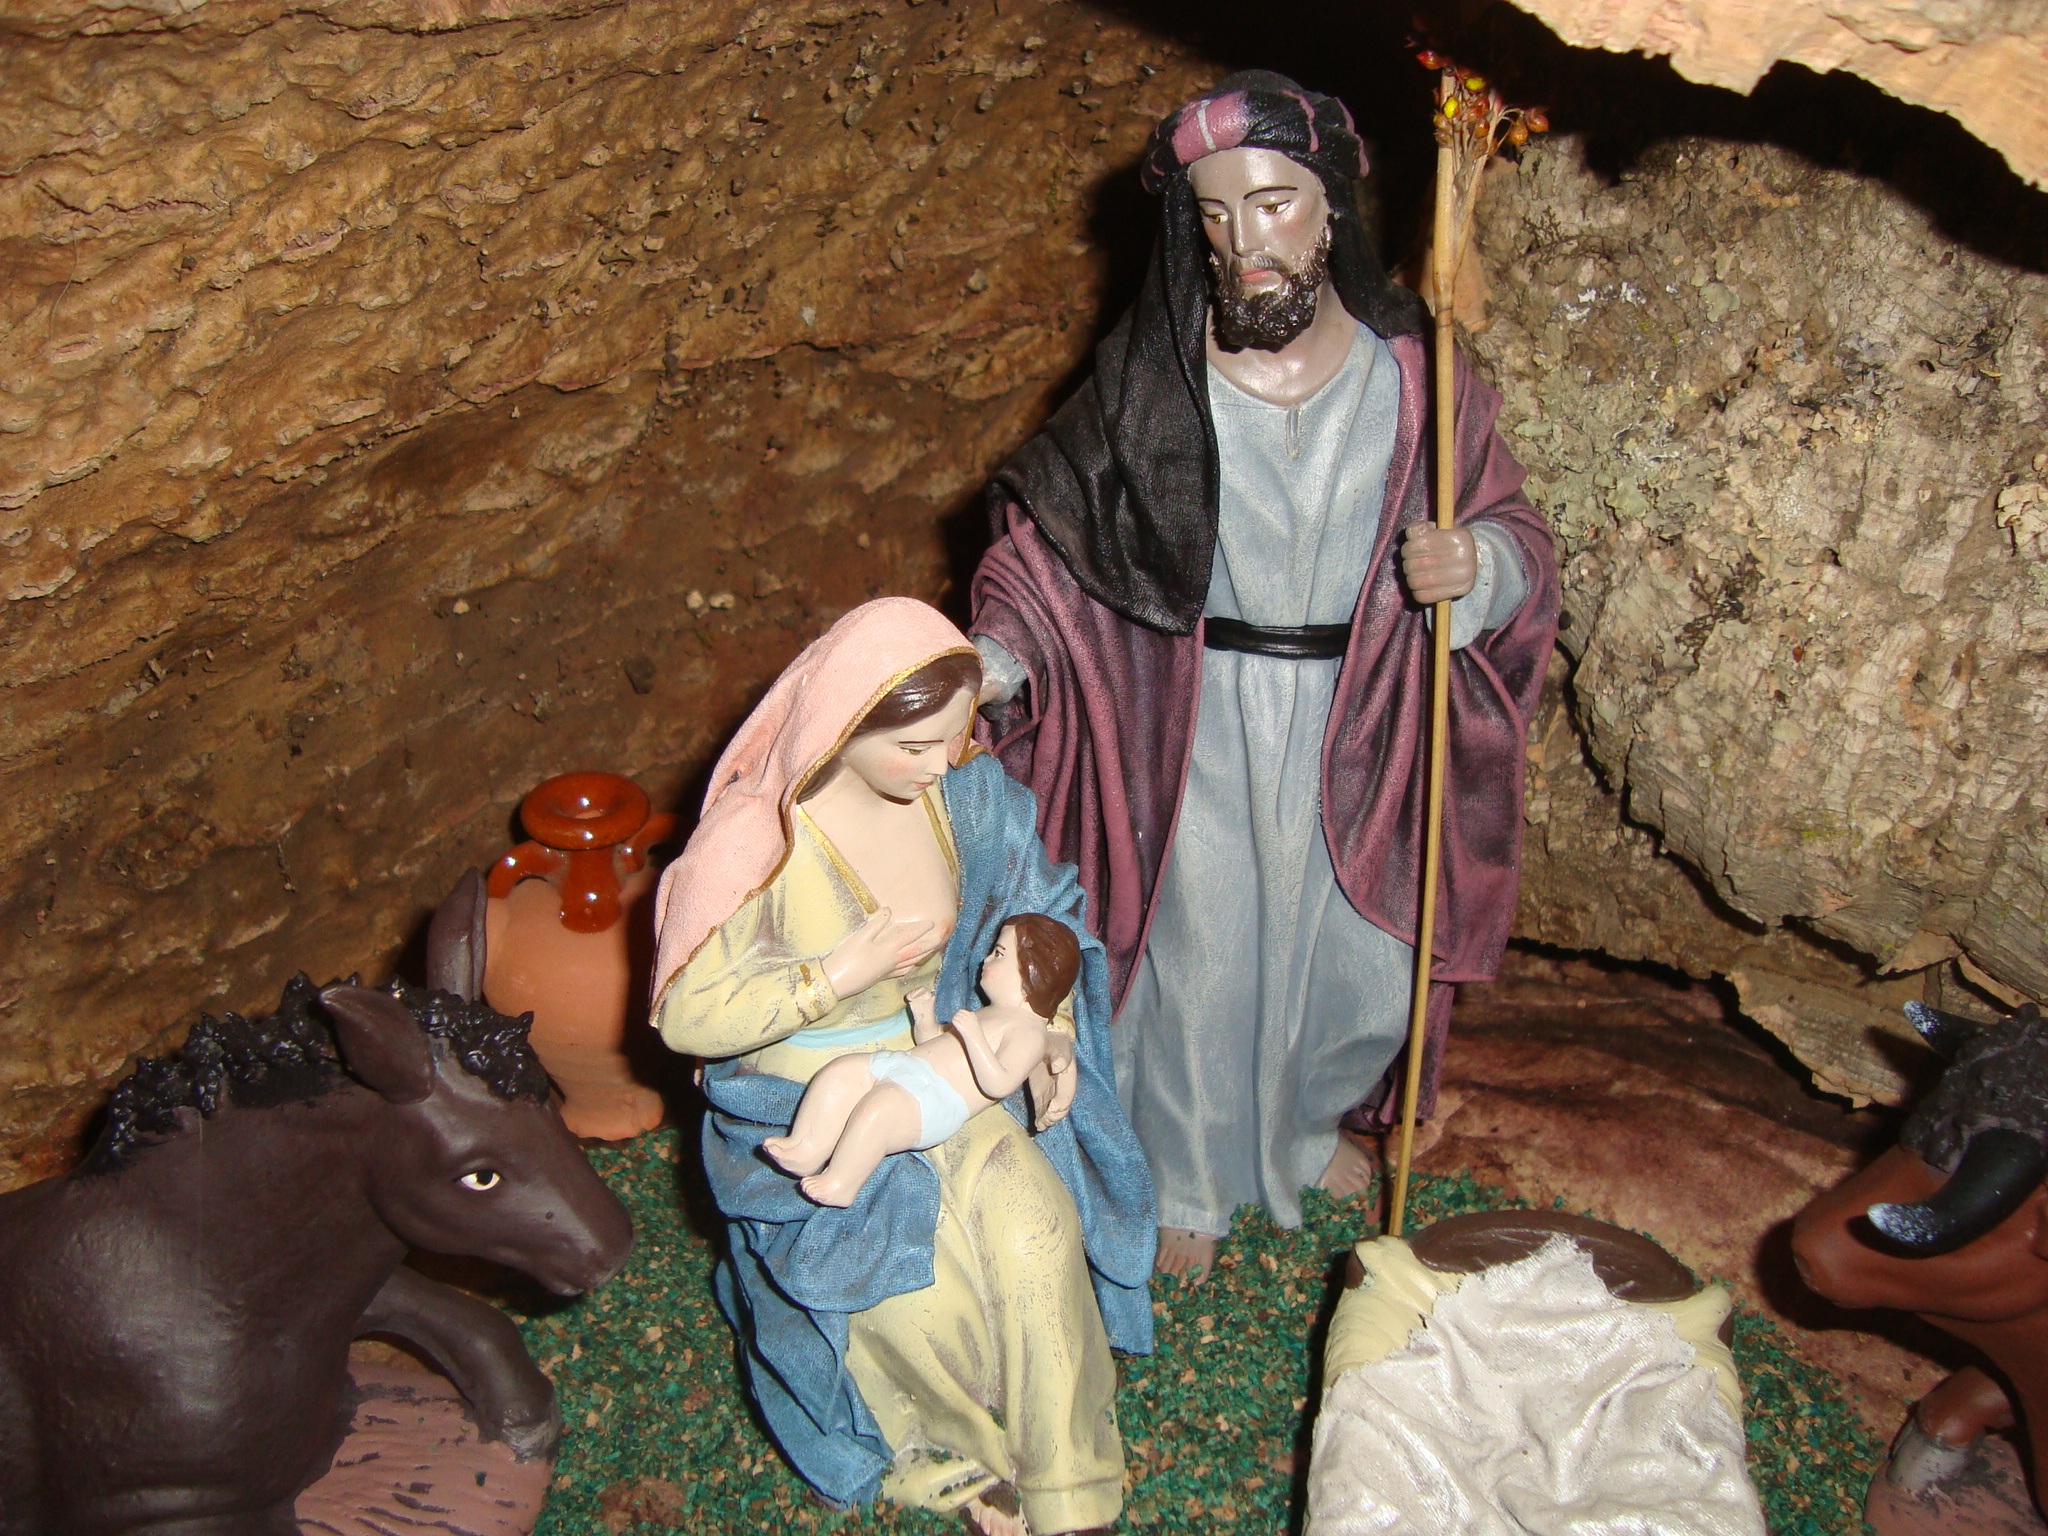
cave, christmas decoration, caving, mythology, nativity scene, lactation, breastfeeding, belen, nativity scene with breastfeeding